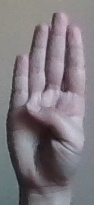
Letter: kaaf